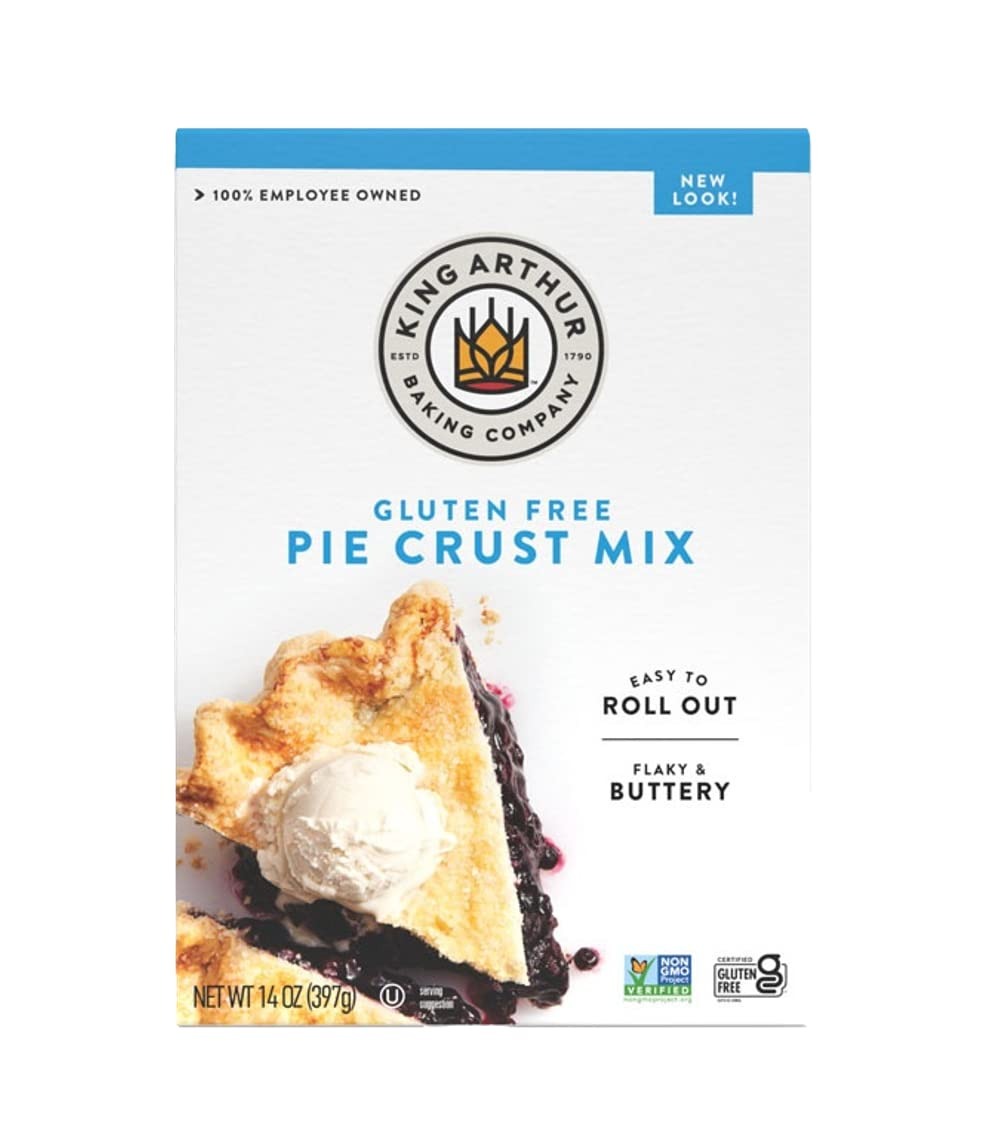
Item Name: King Arthur Flour Gluten Free Pie Crust Mix, Packaging May Vary, 14 Oz
Bullet Point 1: Pie crust can be a true challenge for gluten-free bakers, but our mix makes it easy to get reliable results. Our mix makes a pie crust that rolls out easily and bakes into a flaky, golden, buttery crust. It's the ideal base for quiches, tarts, and more
Bullet Point 2: This pie crust mix is fortified with iron ,calcium and vitamin B. Simple ingredients, reliable results, and deliciousness that everyone can enjoy. The 14 oz. mix makes a 9" double crust pie or two 9" single crusts
Bullet Point 3: King Arthur Pie Crust Mix is Non-GMO Project Verified; Certified Gluten-Free by The GFCO, a program of the Gluten Intolerance Group (GIG); Certified Kosher (instructions included to make the mix non-dairy)
Bullet Point 4: King Arthur Baking Company is a 100% Employee-Owned Company and a founding B Corporation
Bullet Point 5: We are King Arthur Baking Company. Our name and logo reflect who we've always been and always will be: bakers who are committed to spreading the simple joy of baking
Value: 14.0
Unit: Ounce

Price: 6.7